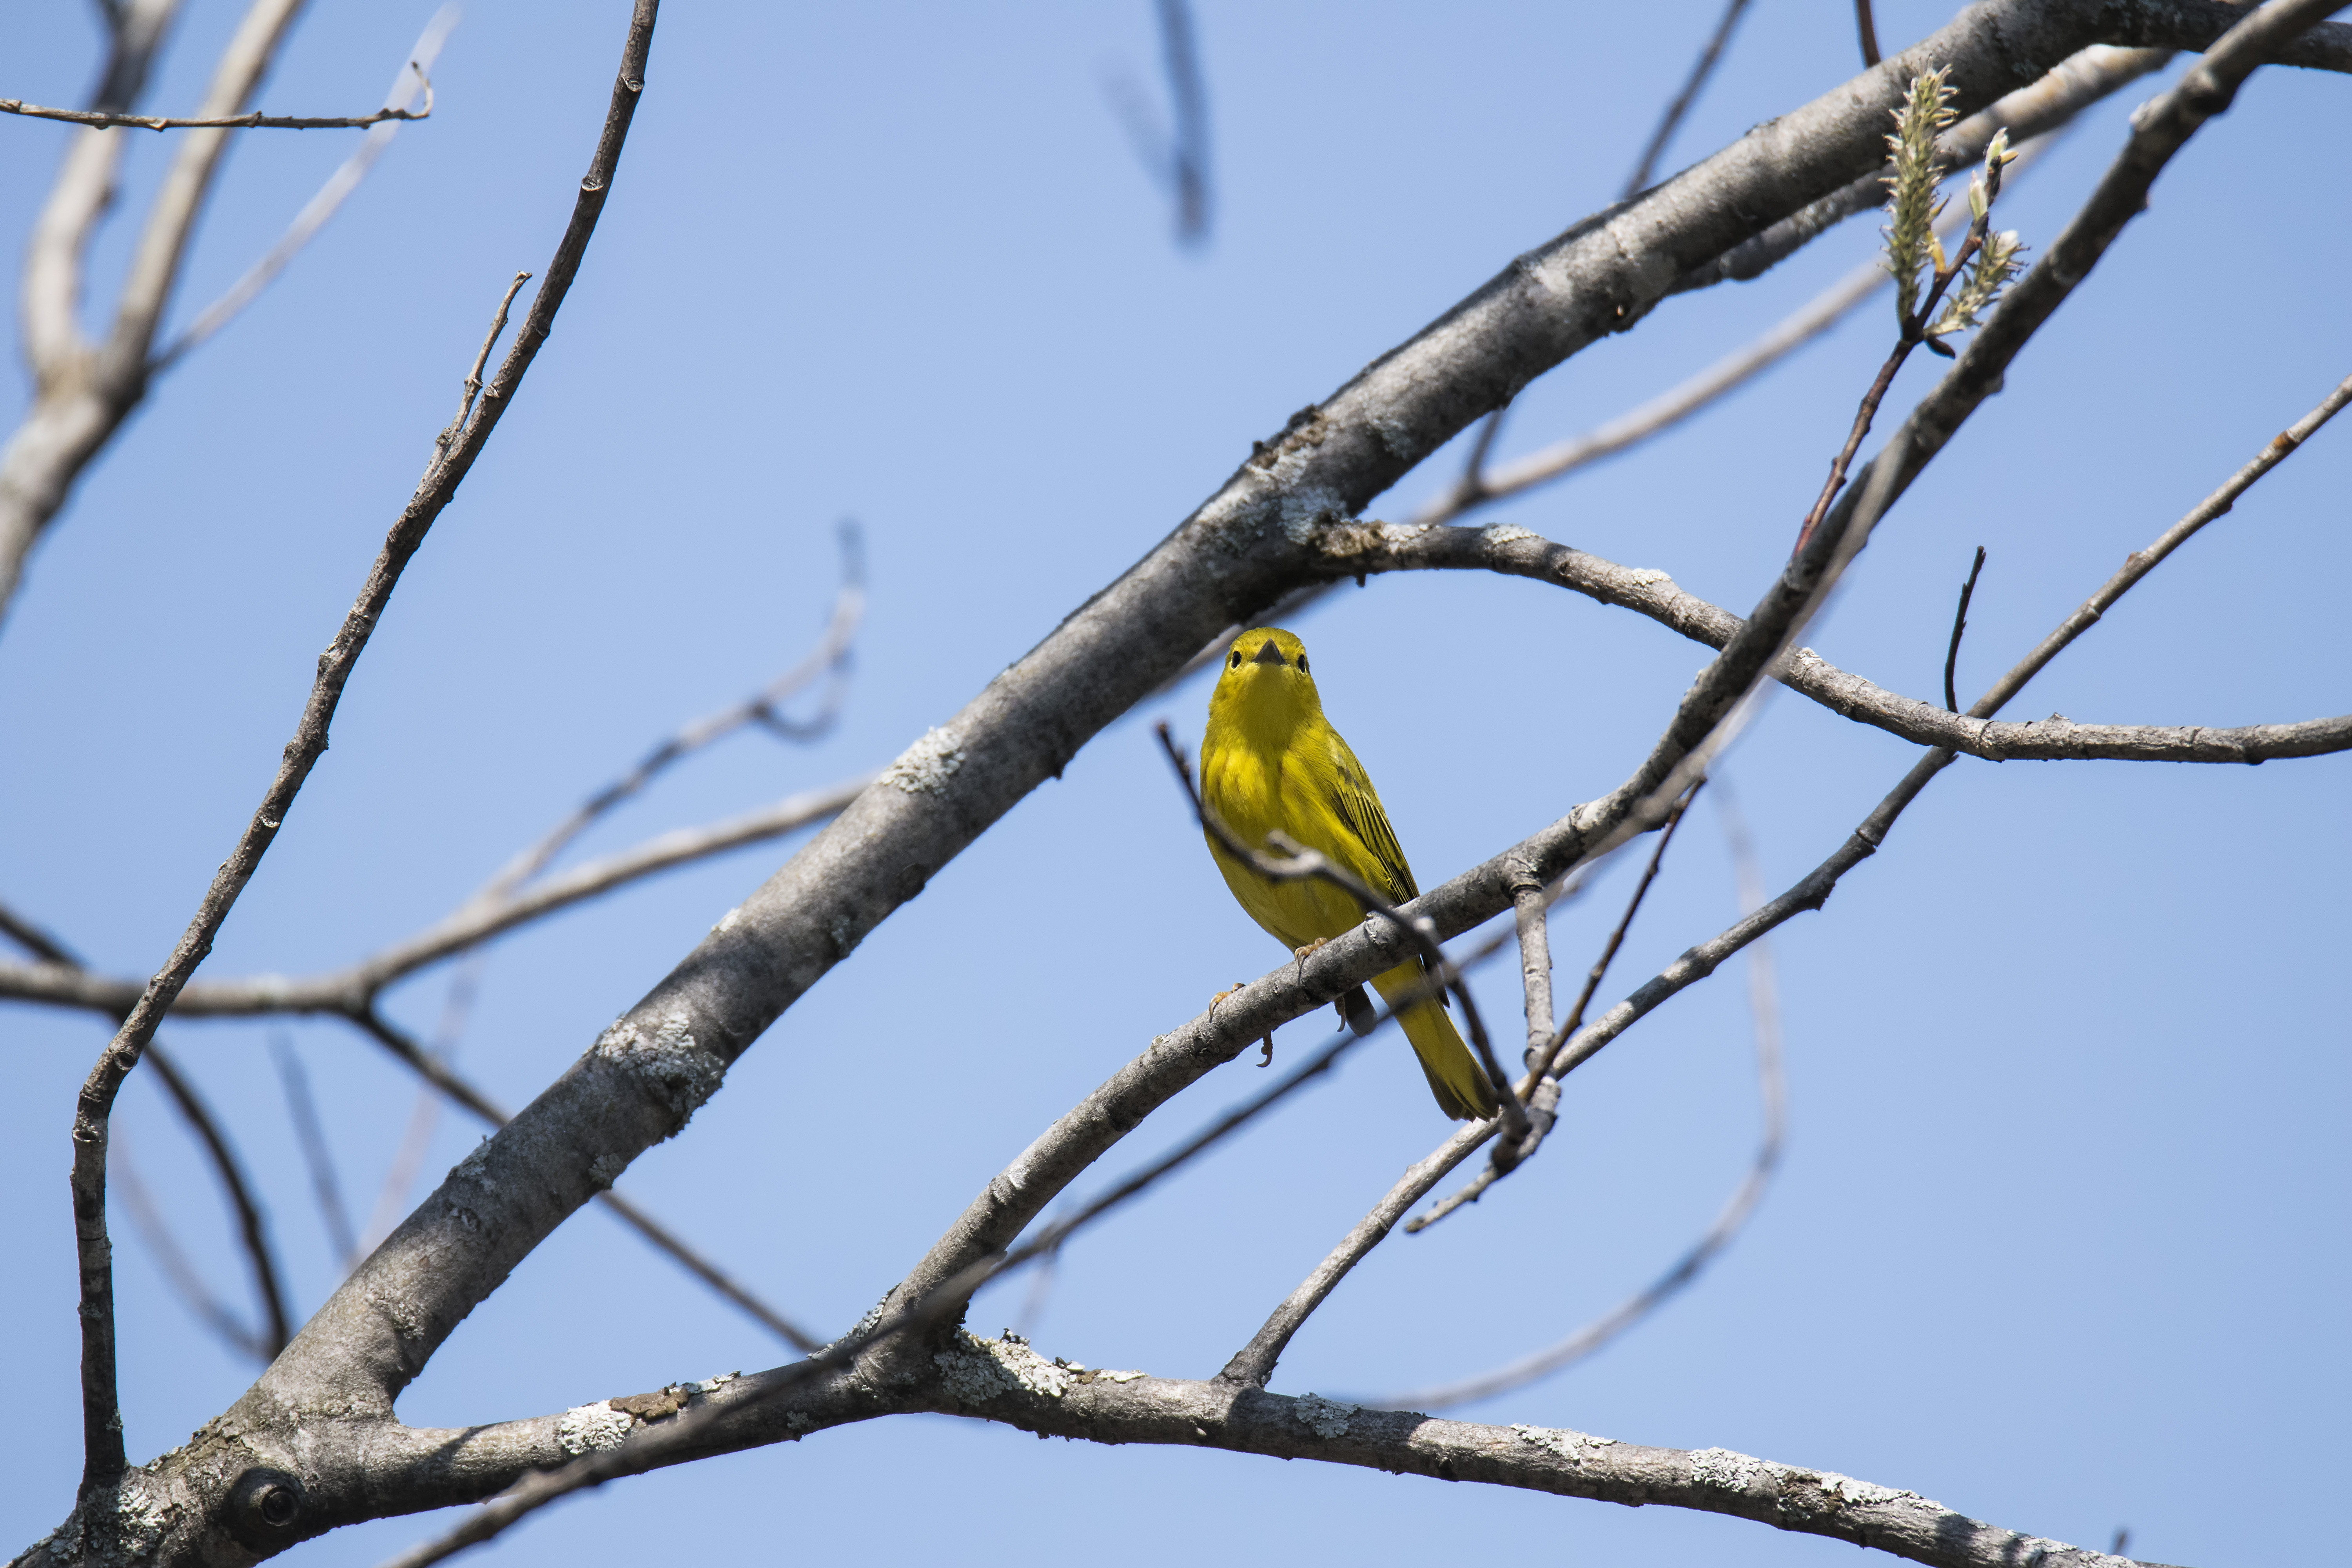
branch, bird, wildlife, yellow, fauna, twig, canada, vertebrate, jaune, quebec, finch, warbler, sherbrooke, oiseau, paruline, old world flycatcher, perching bird